Dukhan English School

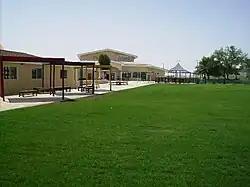
The school field with the Specialist Block in the background

The Dukhan English School is an international school located in Dukhan, Qatar, following the British Curriculum. The school serves students from 3 to 18 years old, catering mainly to families affiliated with QatarEnergy. It was established in 1954.